Kameido Station

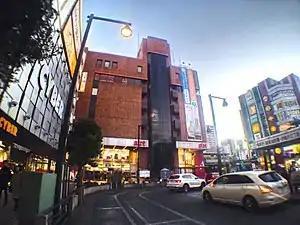
Station building, December 2017

is a railway station in Kōtō, Tokyo, Japan, operated by East Japan Railway Company (JR East) and the private railway operator Tobu Railway.